Thomas Elwyn

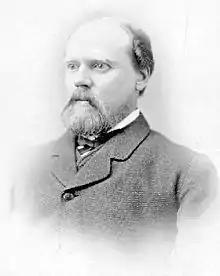
Thomas Elwyn in 1885

Thomas Elwyn ( 1837 – 11 September 1888) was a British soldier, police officer and gold commissioner in colonial British Columbia.